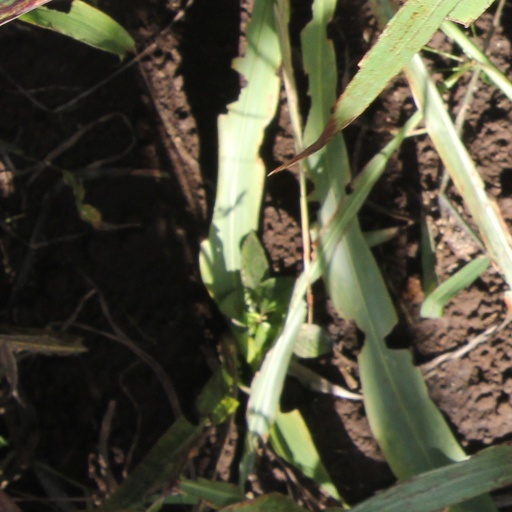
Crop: sorghum